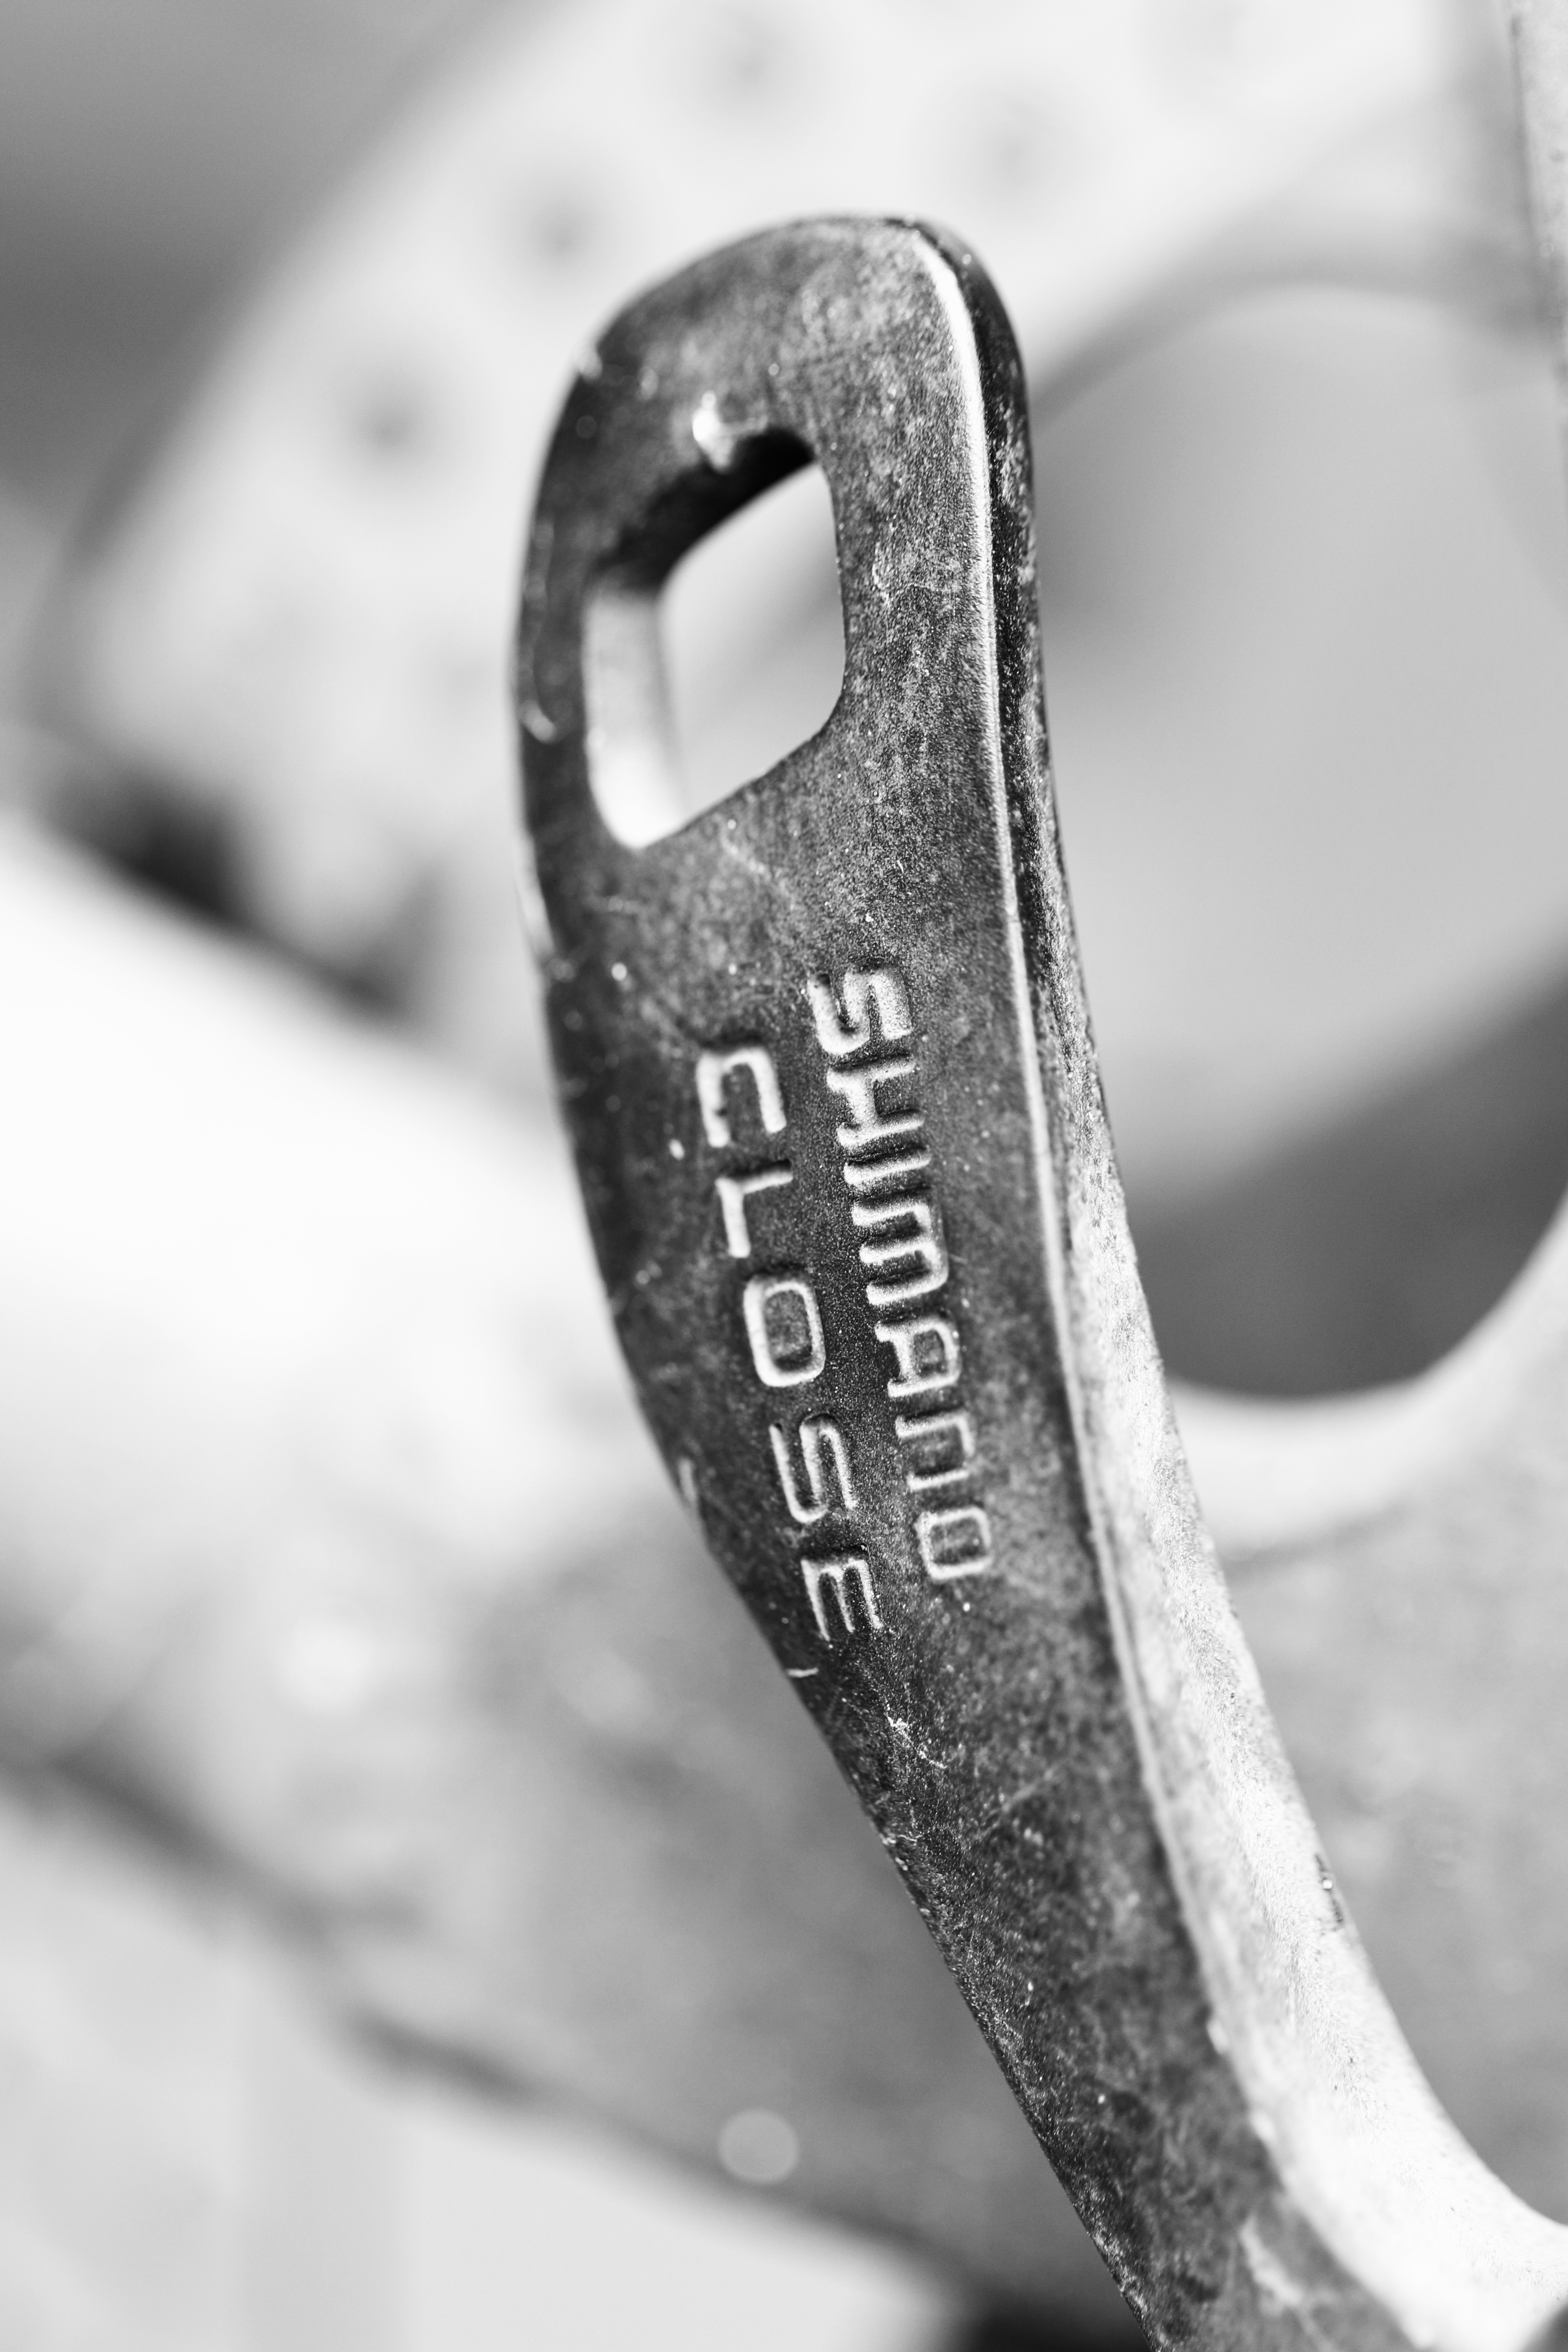
hand, black and white, white, photography, ring, number, bicycle, bike, finger, symbol, metal, black, monochrome, cycle, close up, jewellery, silver, footwear, detail, macro photography, monochrome photography